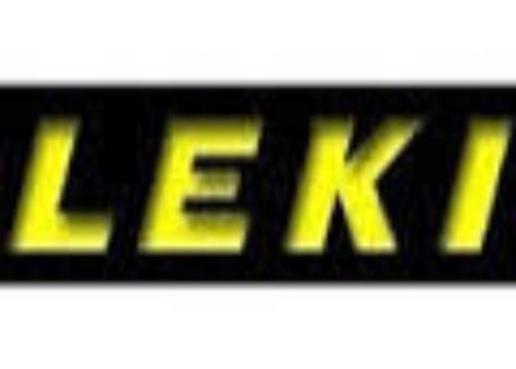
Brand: leki
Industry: Sports